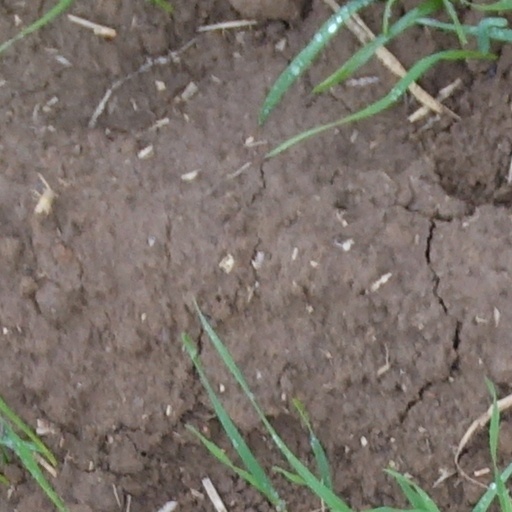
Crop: wheat